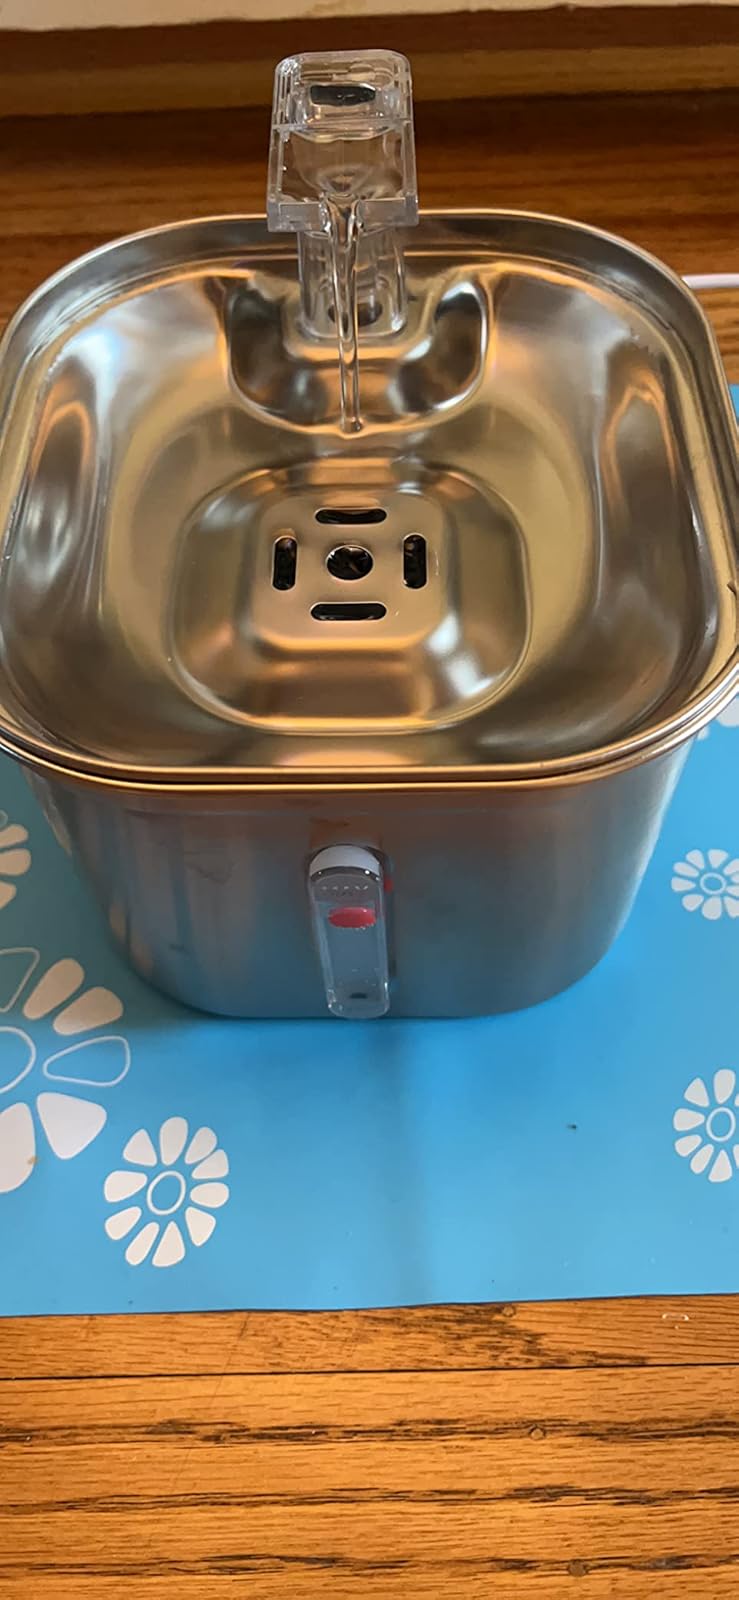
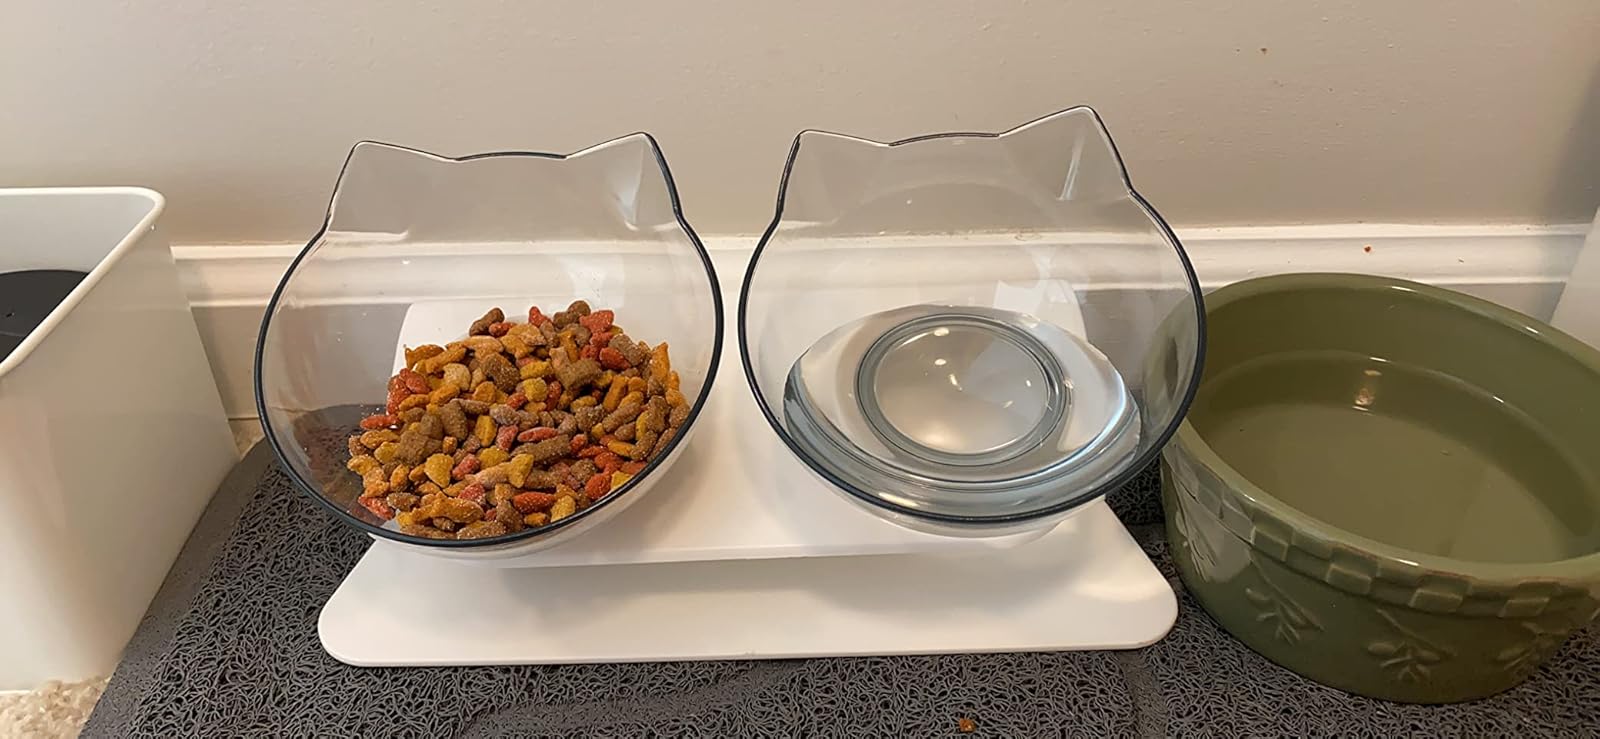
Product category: items_bowl
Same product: no